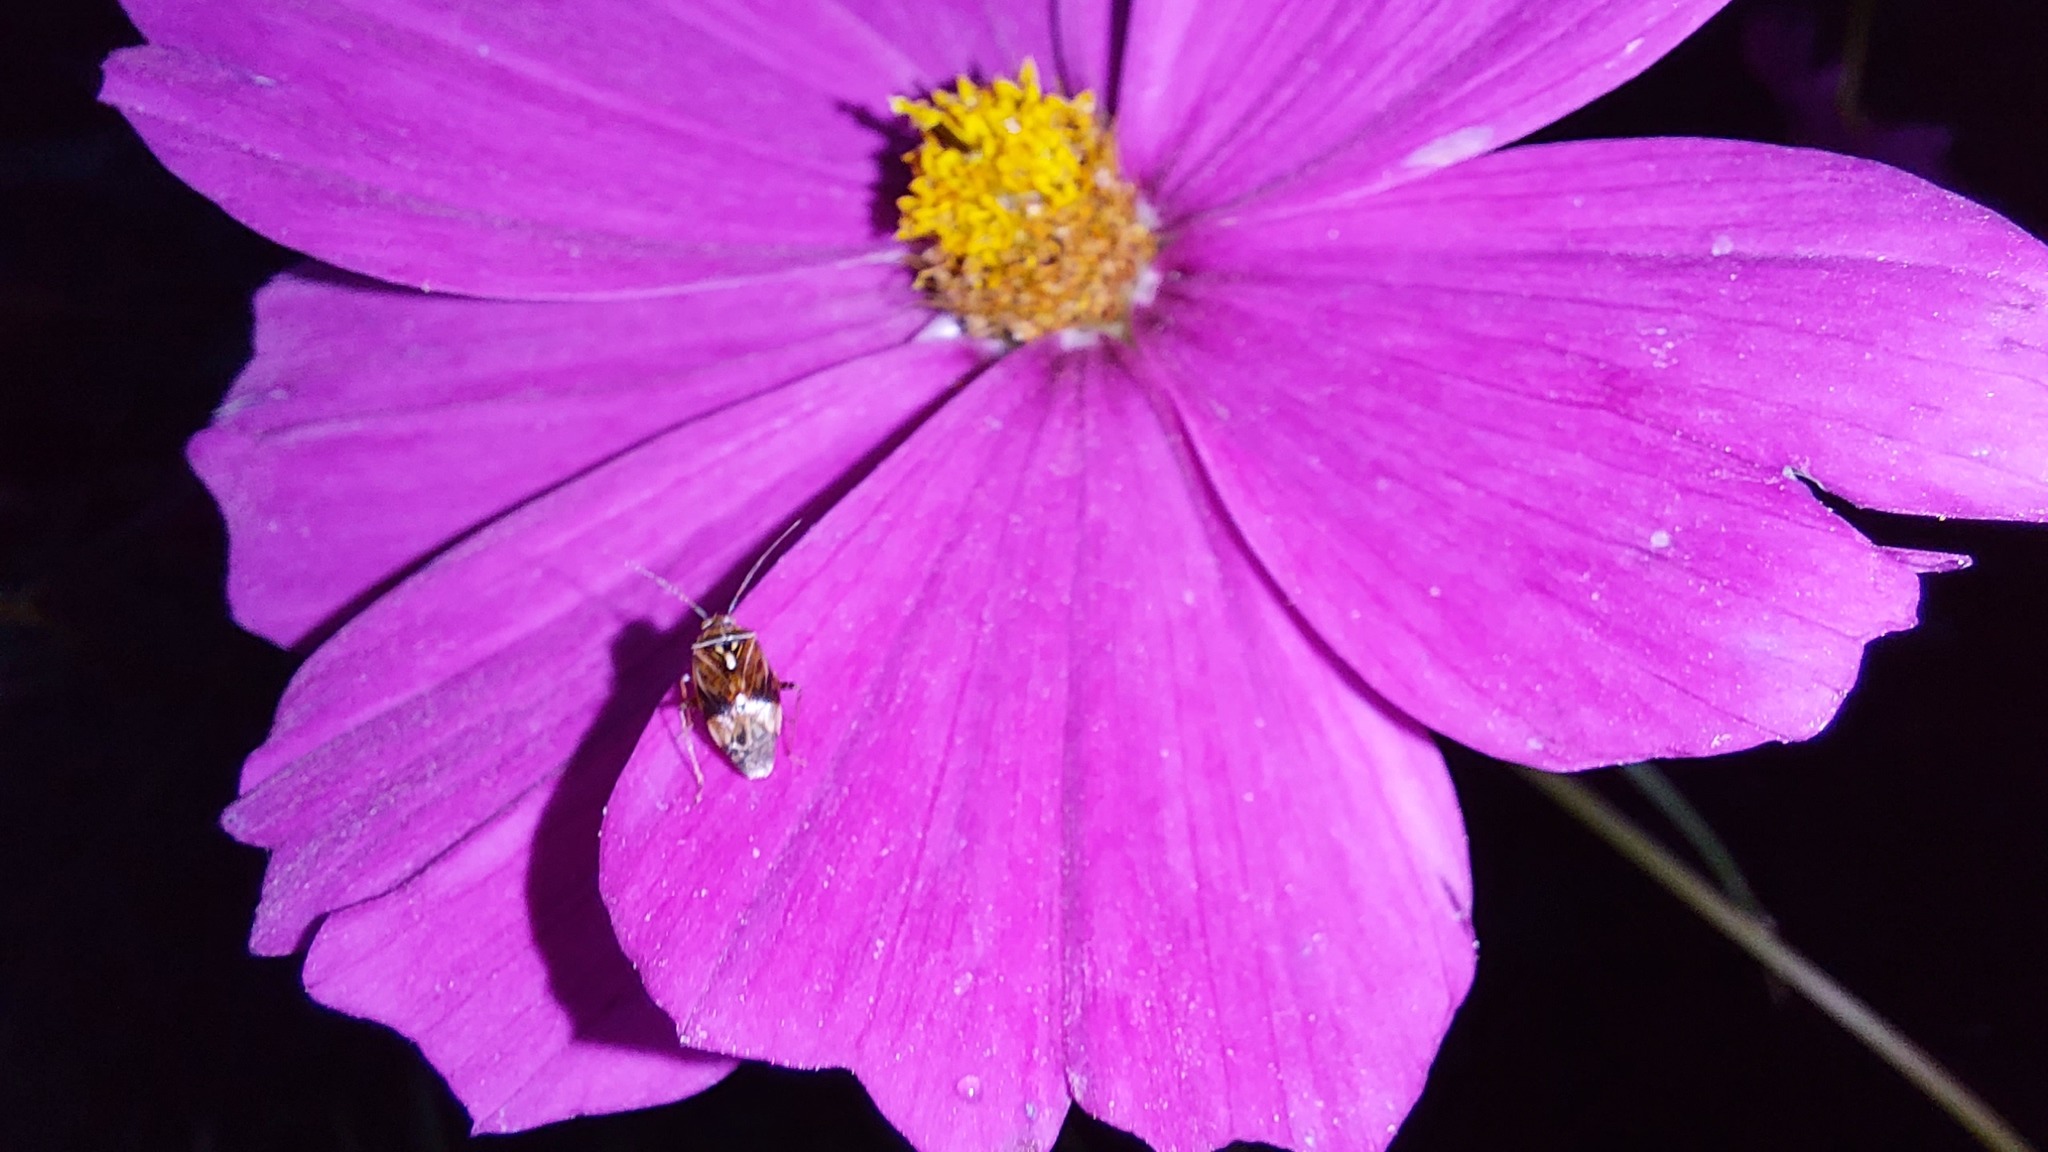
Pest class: lygus_bug